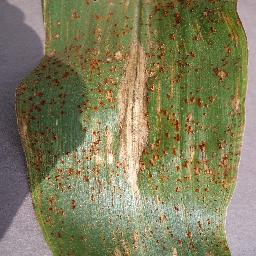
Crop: corn
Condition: (maize)_northern_blight